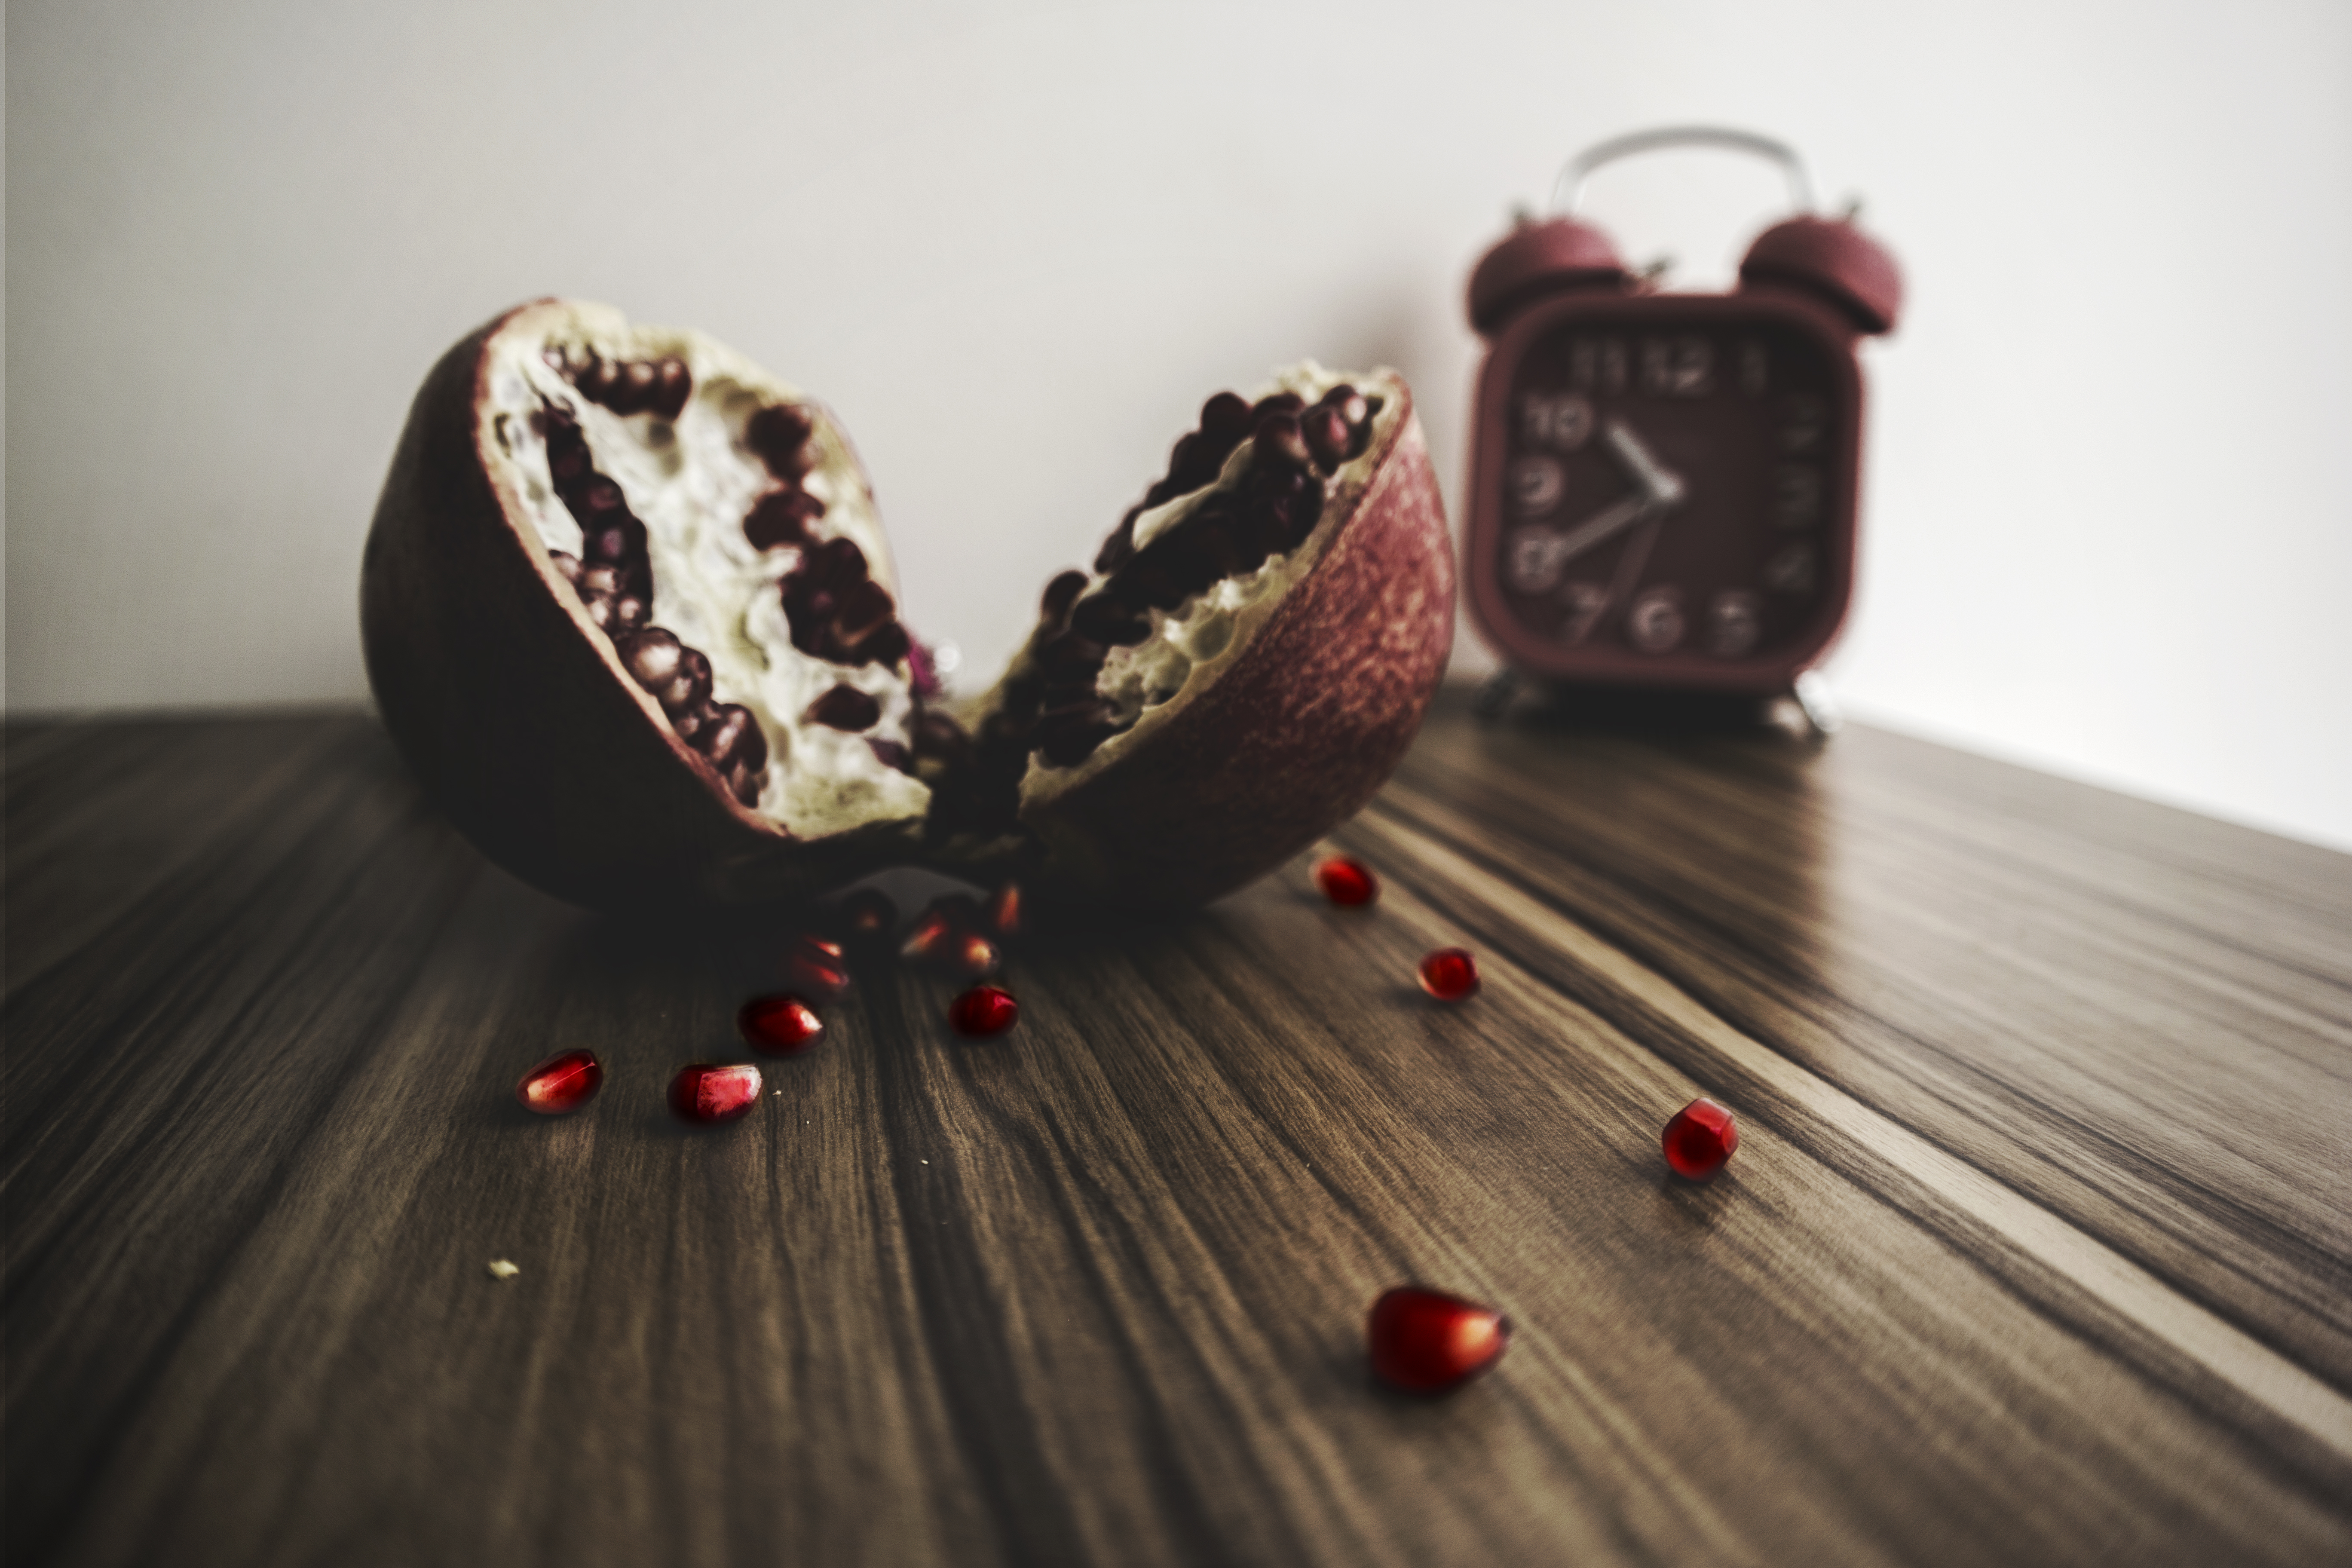
hand, table, blur, wood, white, fruit, sweet, flower, clock, time, dark, alarm clock, food, red, produce, color, black, still life, pomegranate, human body, seeds, art, indoors, wooden, seasonal, organ, shape, sweetness, half, macro photography, flavor